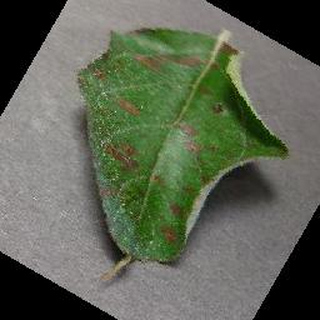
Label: apple_cedar_apple_rust